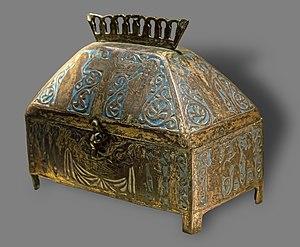
Le musée Paul-Dupuy est un musée municipal, situé entre le quartier Saint-Étienne et le quartier du Parlement à Toulouse. Il présente une collection d'arts graphiques et d'objets d'art du Moyen Âge à 1939.
Saint Exupère, ou Supèri, évêque de Toulouse, successeur de saint Selve ou saint Sylve, né à la fin du IVᵉ siècle à Arreau, mort à Blagnac le 28 septembre 415, contemporain et ami de saint Jérôme.